Jiangdongjie station

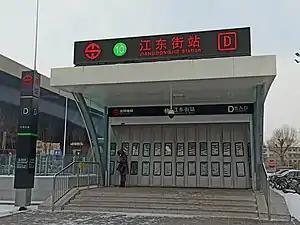

Jiangdongjie is a station on Line 10 of the Shenyang Metro. The station opened on 29 April 2020.